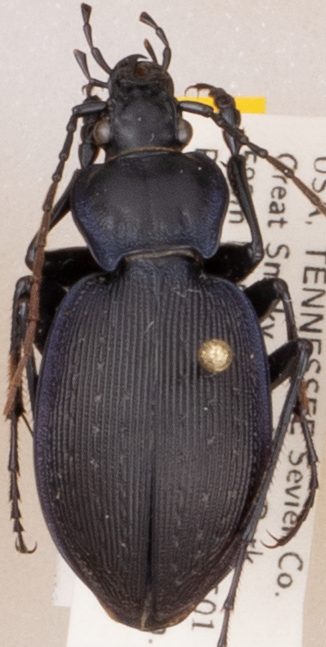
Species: Carabus goryi
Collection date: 2021-08-31 04:00:00
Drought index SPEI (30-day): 1.93
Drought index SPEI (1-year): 1.22
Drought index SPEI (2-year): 2.09